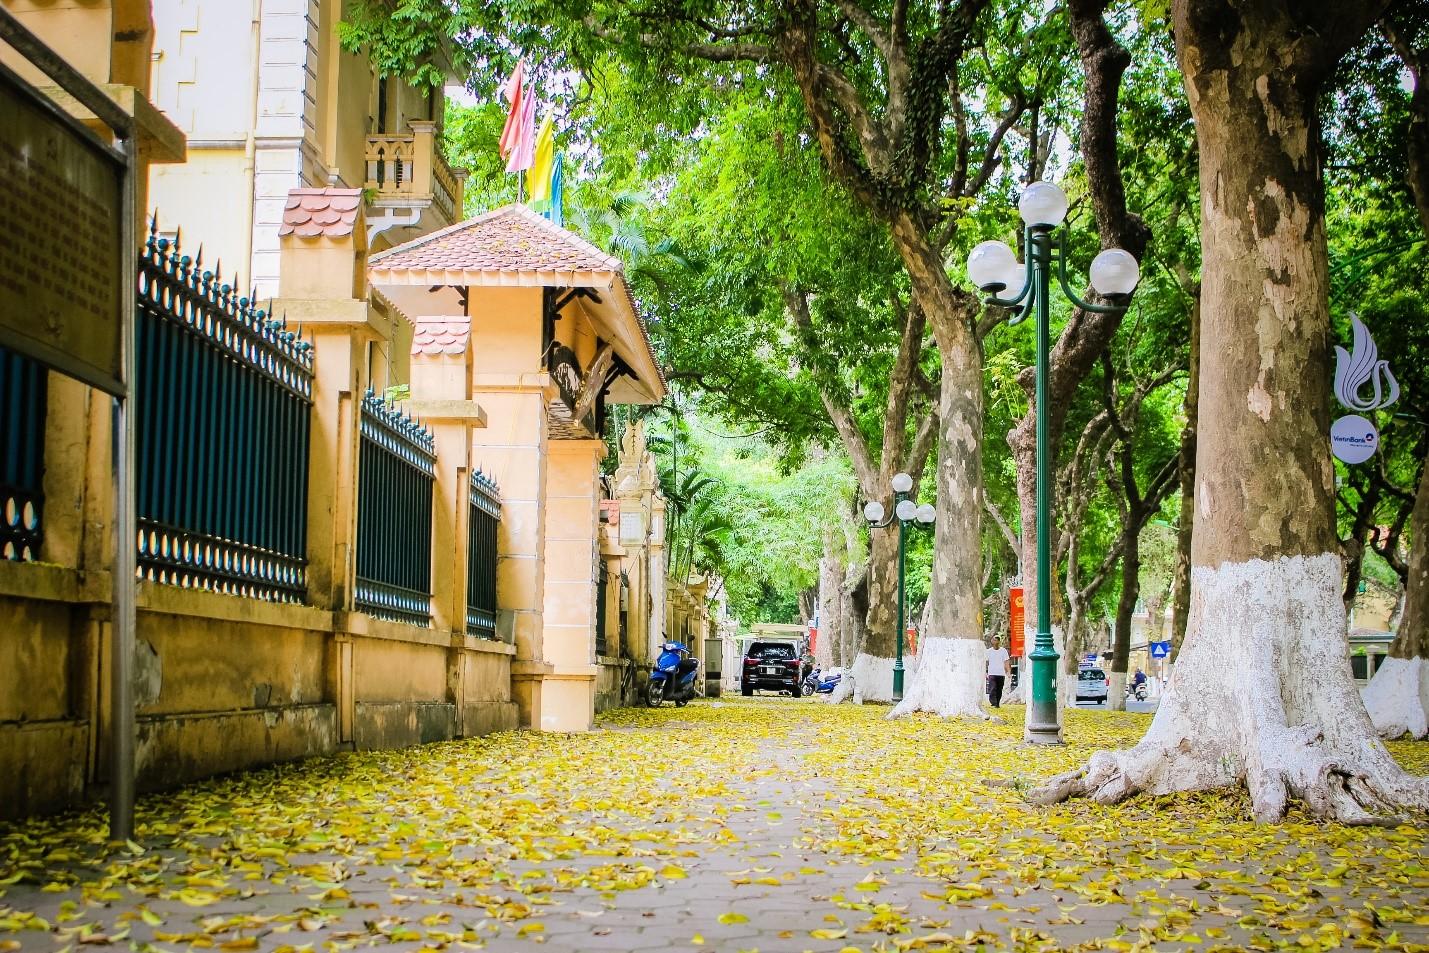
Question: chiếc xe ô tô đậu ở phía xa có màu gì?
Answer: màu đen